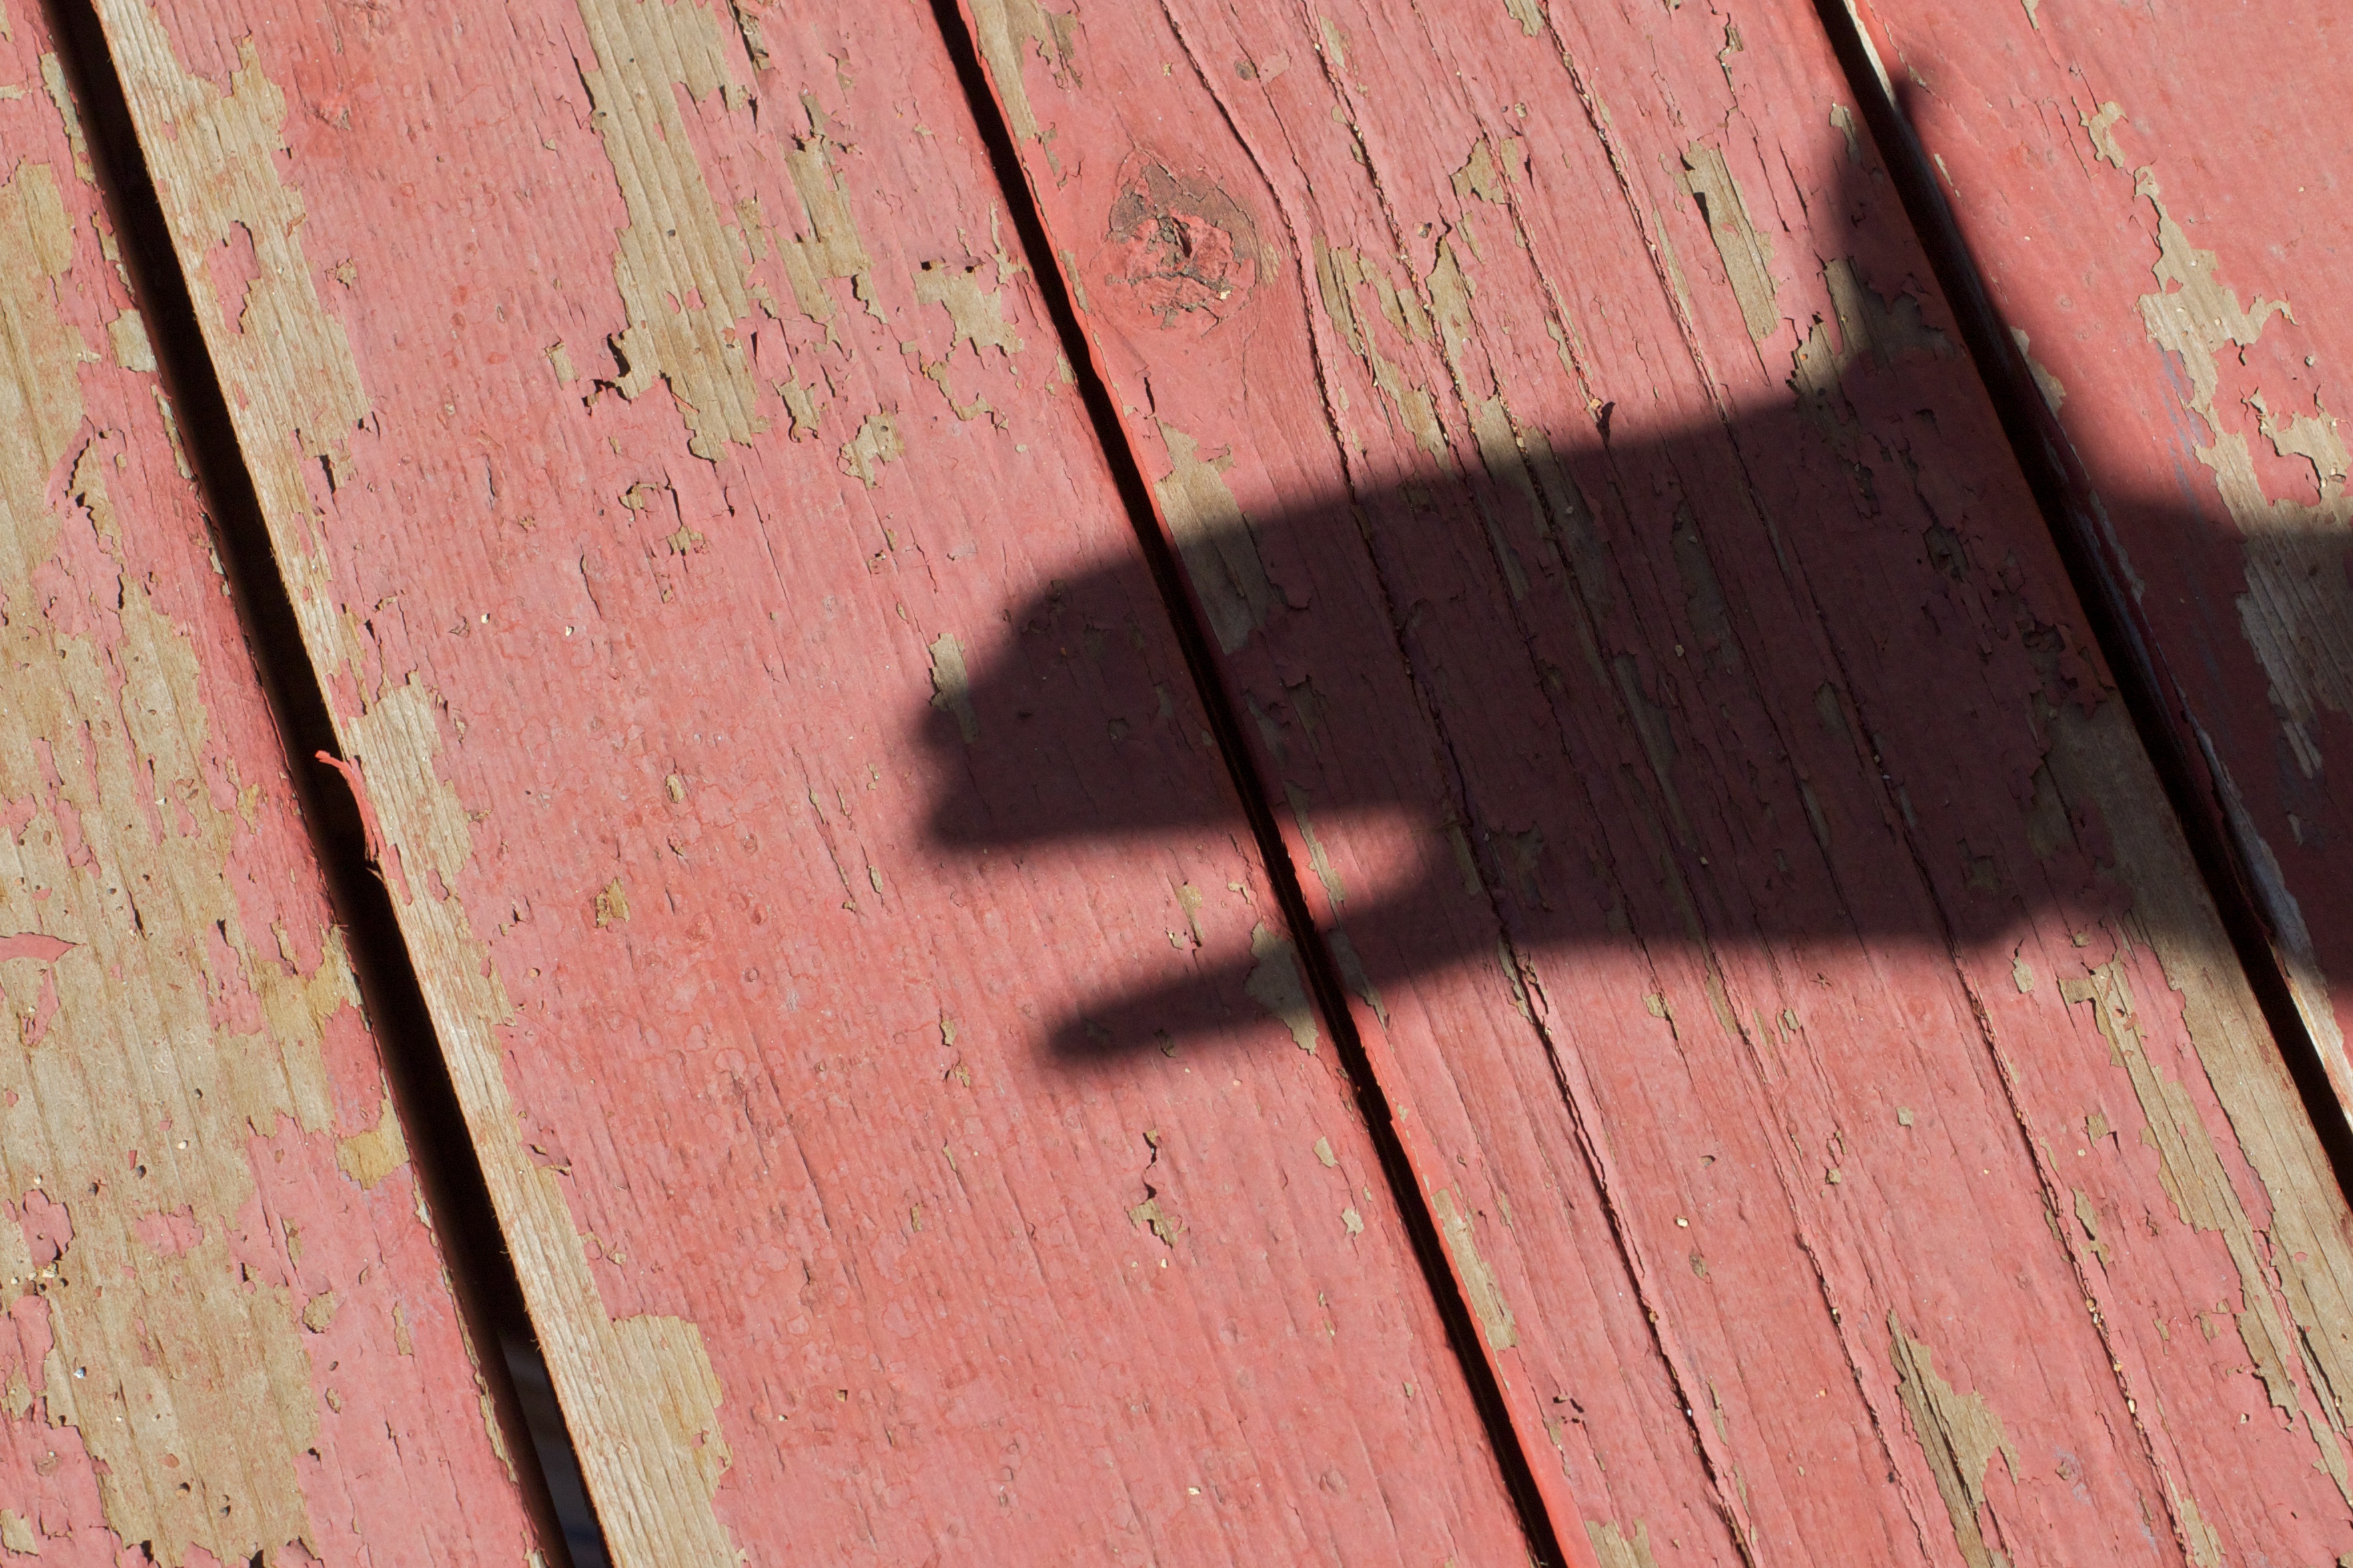
wood, texture, leaf, floor, roof, wall, asphalt, line, red, color, shadow, soil, pink, brick, hardwood, shape, flooring, wood flooring, road surface, outdoor structure, laminate flooring, wood stain